Poisoned Paradise: The Forbidden Story of Monte Carlo

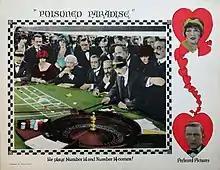
Lobby card

Poisoned Paradise: The Forbidden Story of Monte Carlo is a 1924 American silent romantic drama film directed by Louis Gasnier and starring Kenneth Harlan and Clara Bow. B. P. Schulberg, Bow's new mentor at the time, produced the picture.